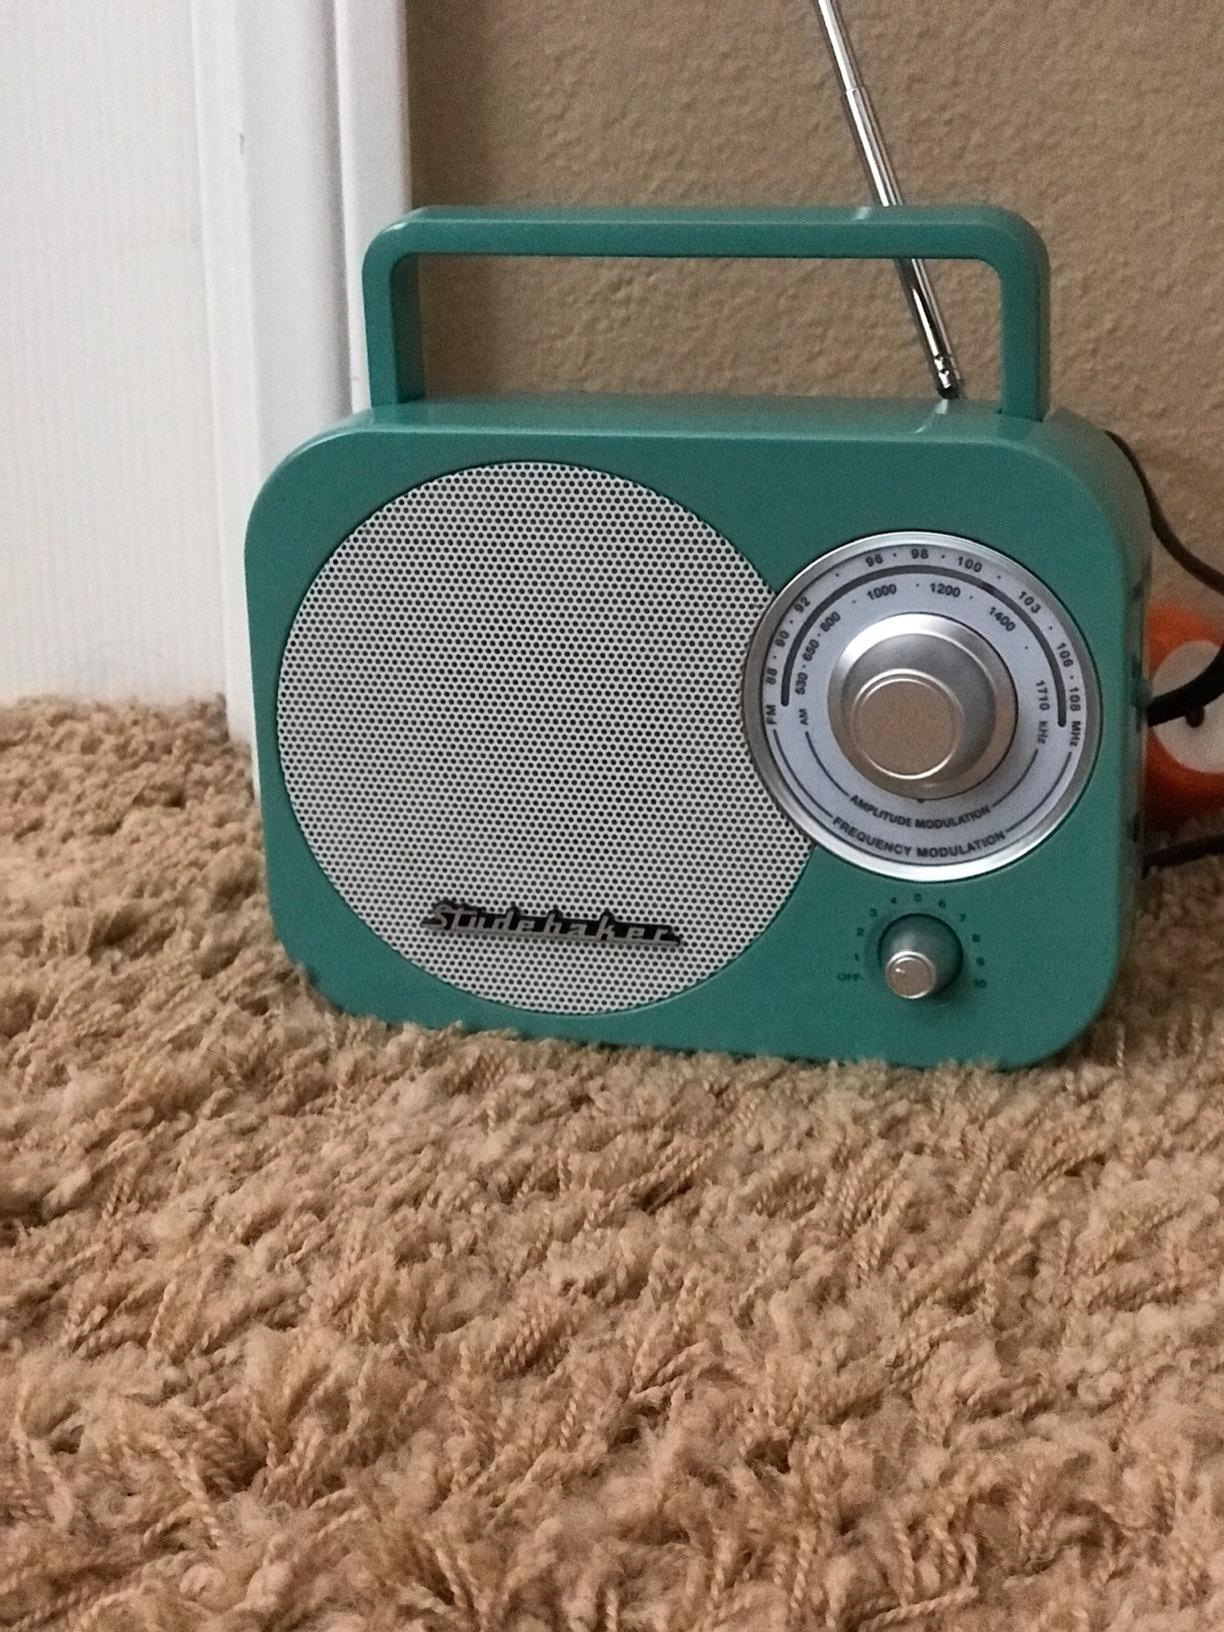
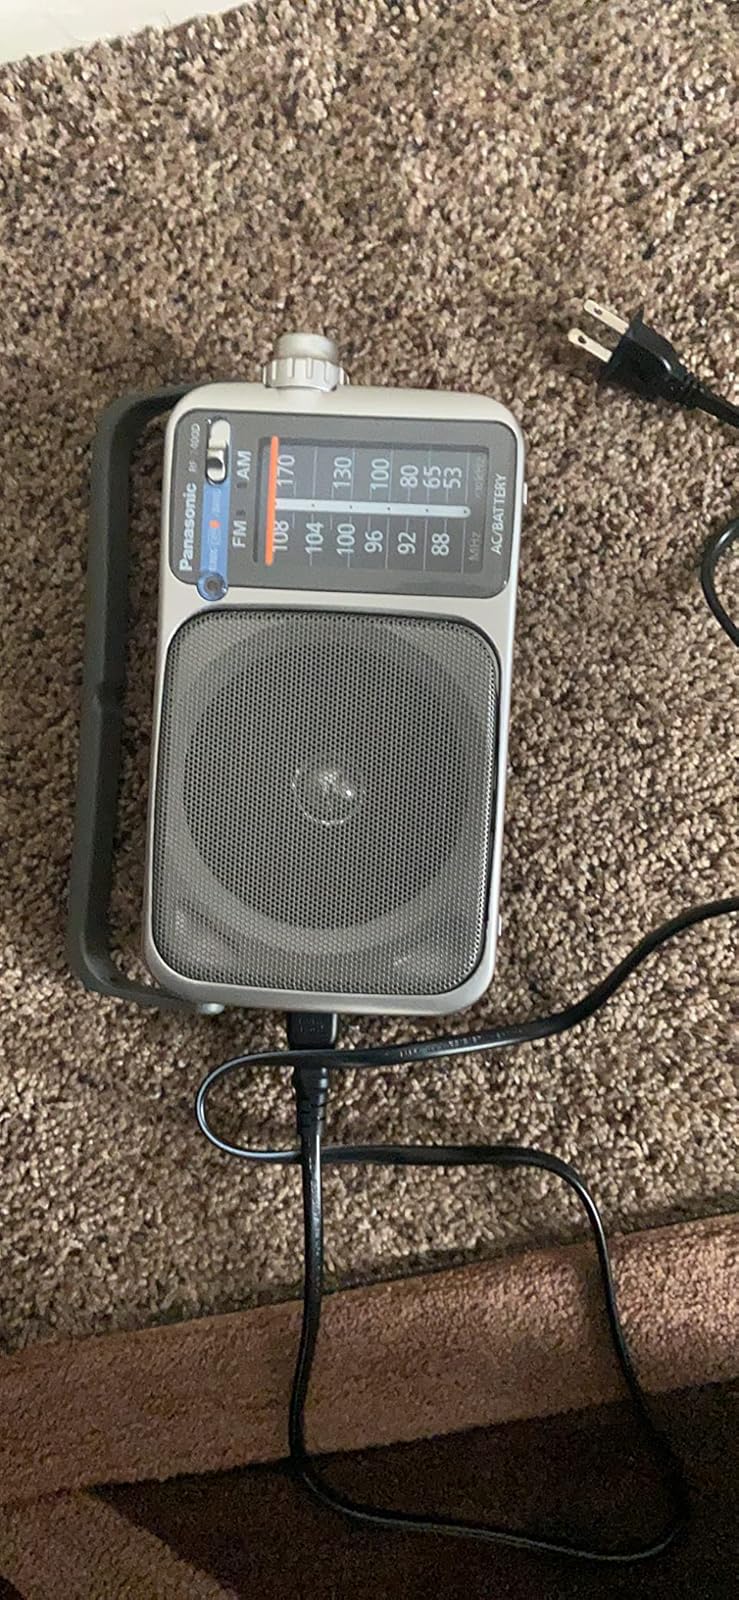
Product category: radio
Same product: no